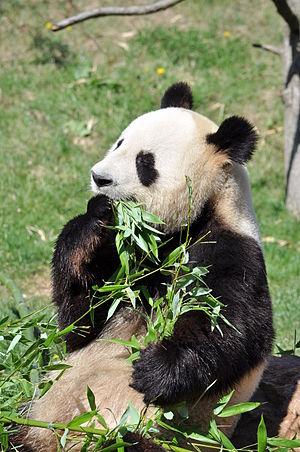
panda mâle du zoo de Beauval